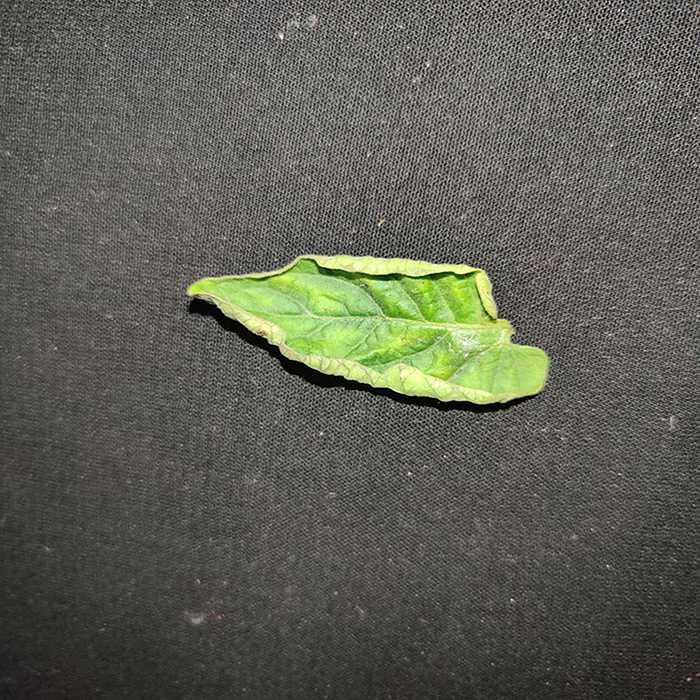
Plant: Tomato
Label: Tomato leaf curl virus